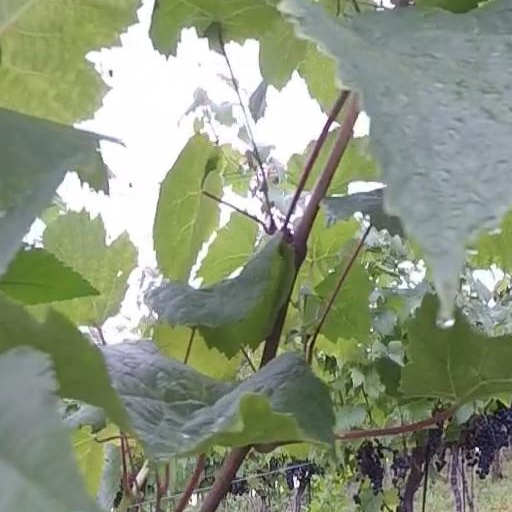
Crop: grape